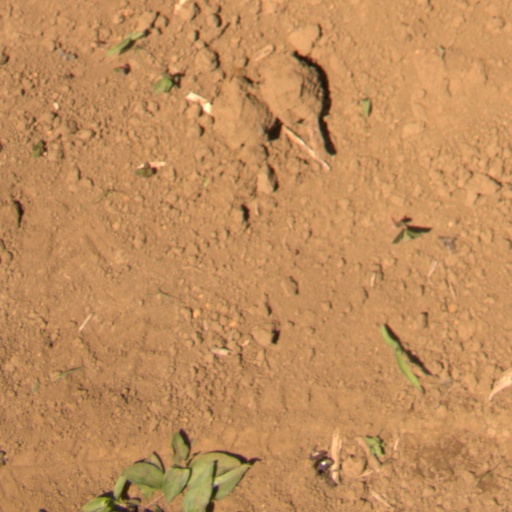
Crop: Jerusalem artichoke